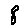
Label: 8